Rocky Mount Instruments

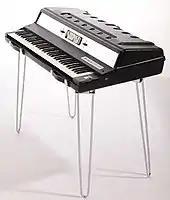
The RMI 368X with a black textured plastic case is the best-known Electra-piano

RMI began producing the 300 Series Electra-piano in 1967. As with earlier instruments, the Electra-piano featured an oscillator for each key. It uses an LC oscillator to generate the sound, as it produced a stable frequency that was not prone to drift. The signal is then run through a series of filters in order to produce an envelope resembling that of a piano. The Electra-piano also had an "organ mode" that allowed each note to sustain indefinitely instead of decay like a piano, and an "accenter" that added a percussion effect to the start of each note being played.